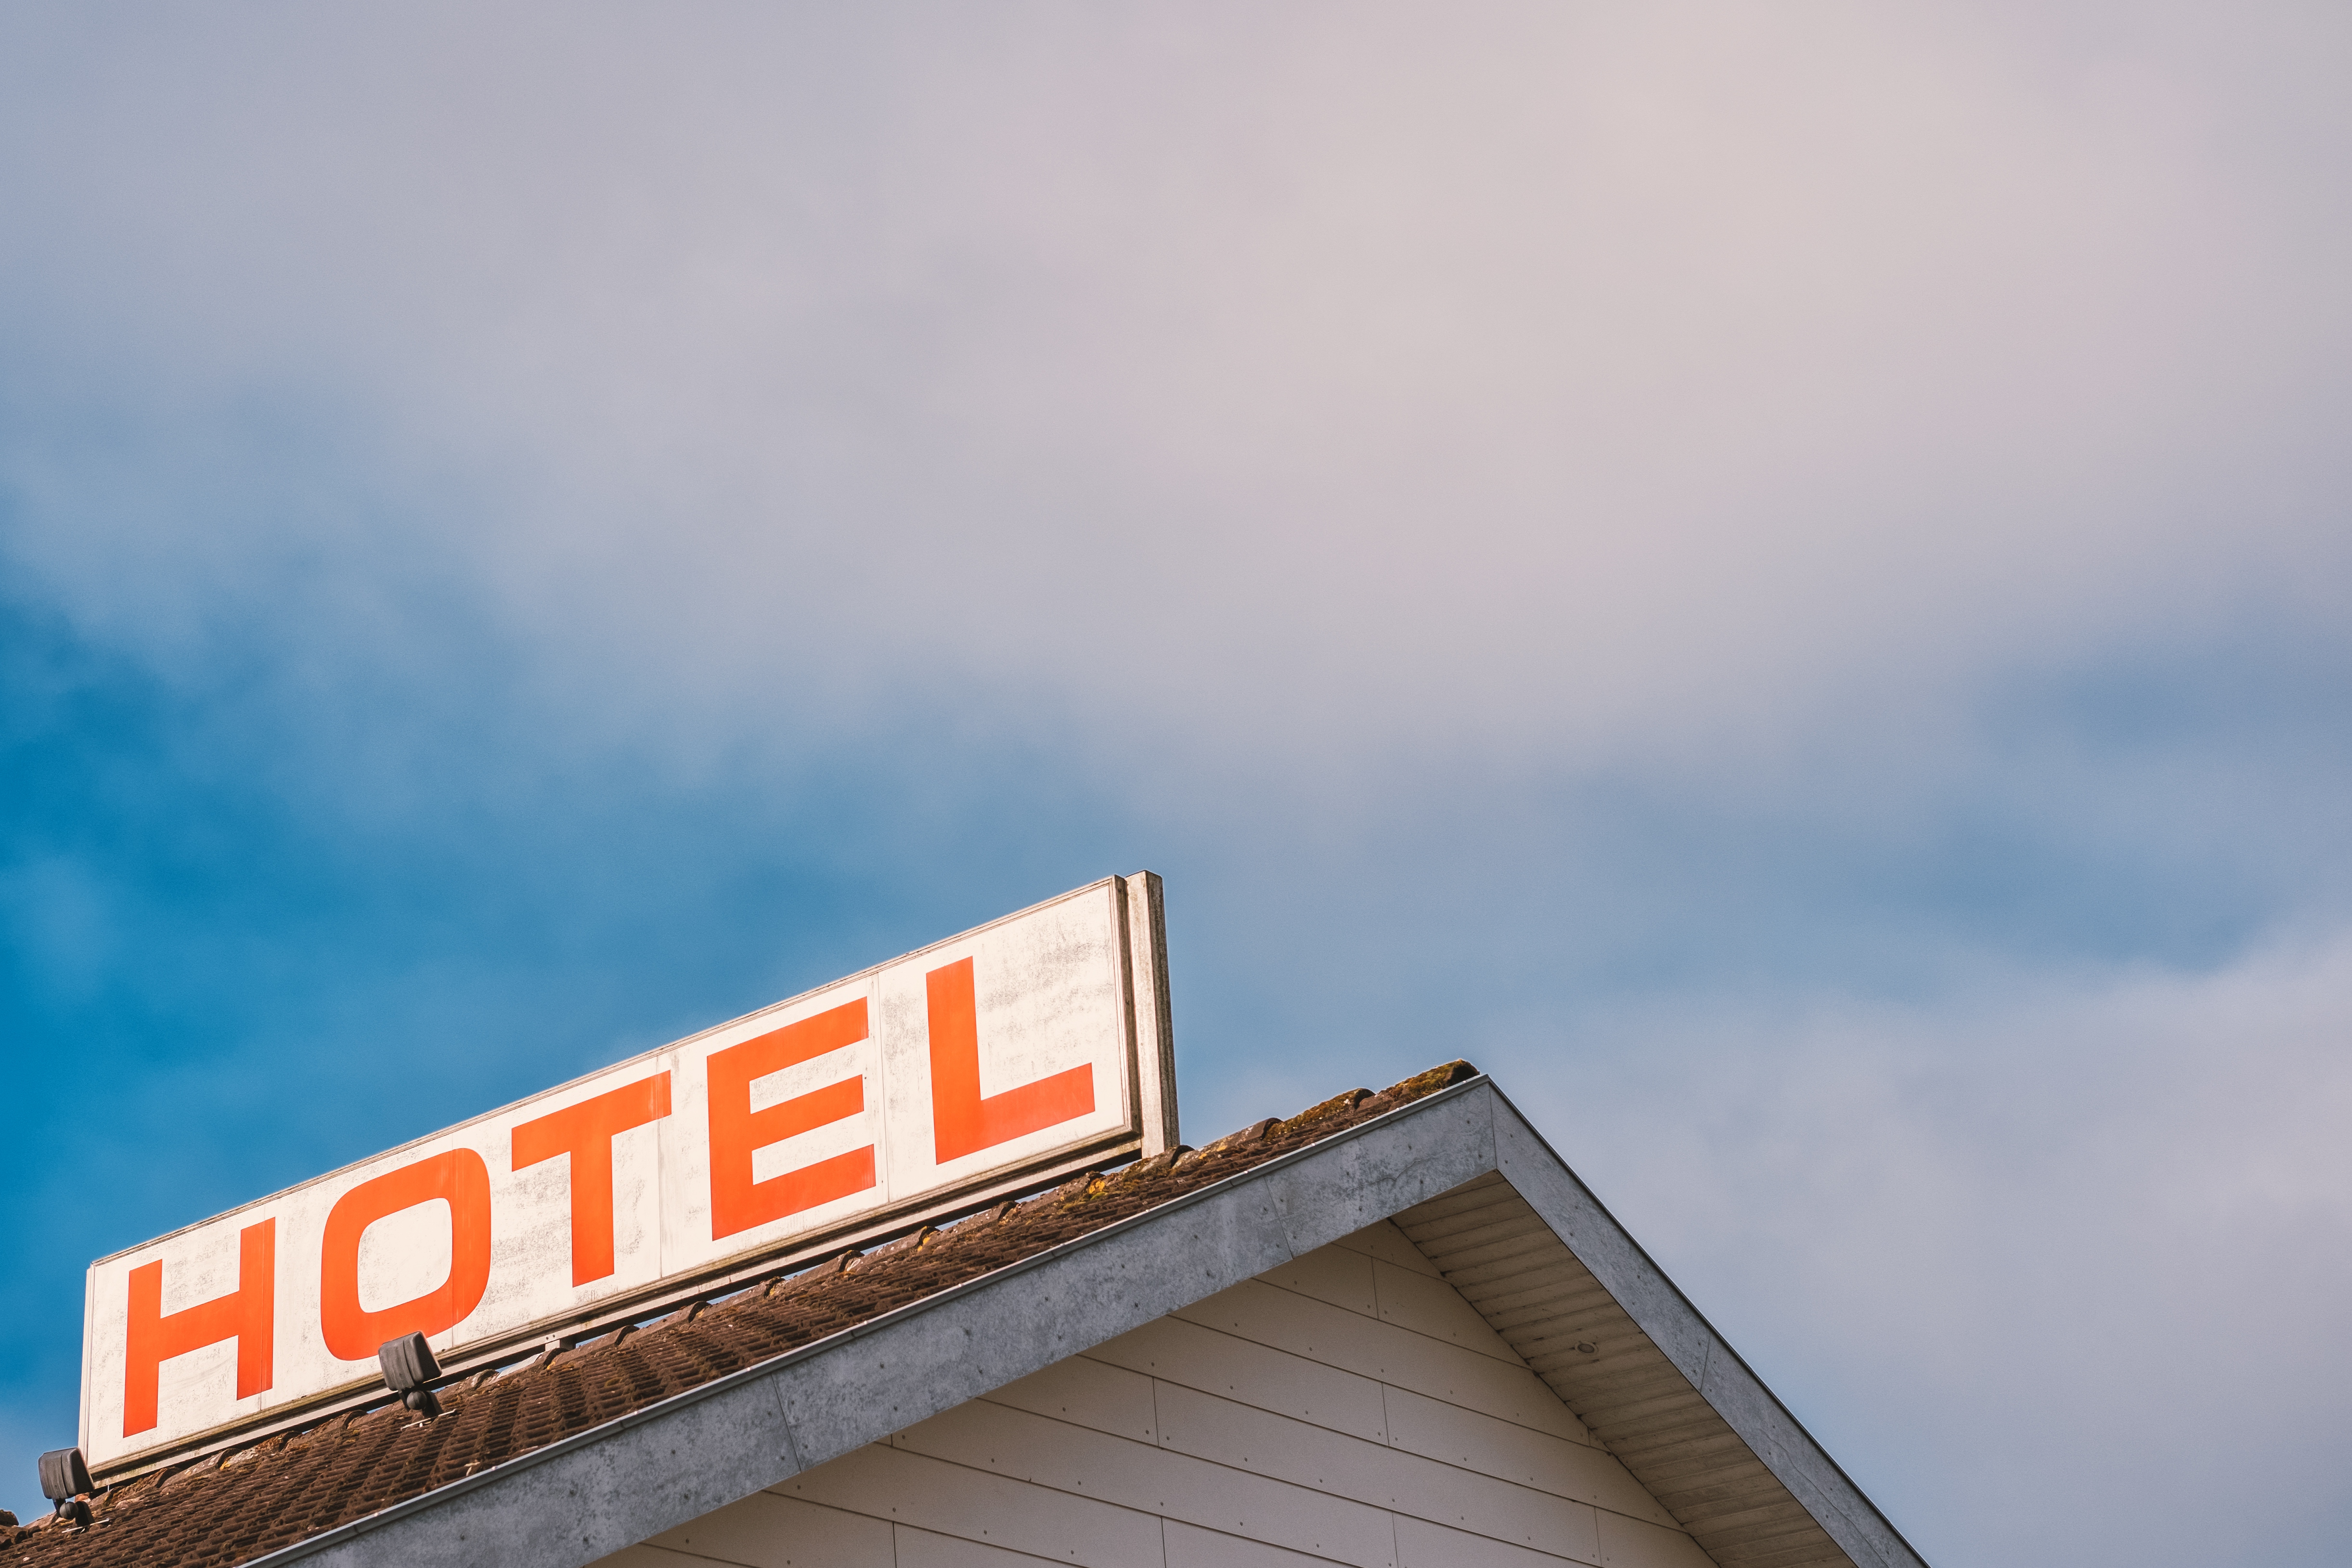
sky, blue, daytime, cloud, architecture, signage, font, line, sign, building, house, cumulus, city